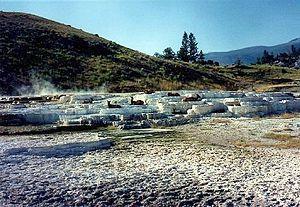
Les Mammoth Hot Springs sont un édifice minéral calcaire naturel de type tufière se trouvant dans le parc national de Yellowstone aux États-Unis. Elles sont l'une des principales attractions touristiques de la réserve, après le Old Faithful et le Grand Prismatic Spring.